Colby Cohen

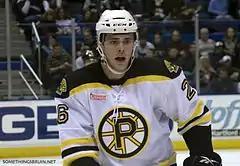
Cohen in 2011

Upon signing with the Avalanche, Cohen moved directly into the American Hockey League and made his professional debut with the Lake Erie Monsters. He finished the 2009–10 season with one assist in three games.